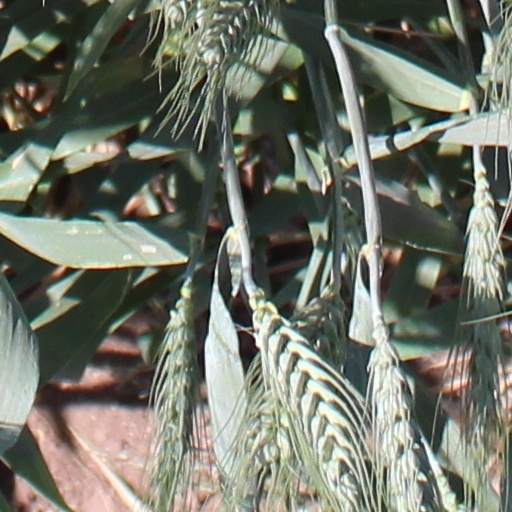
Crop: wheat